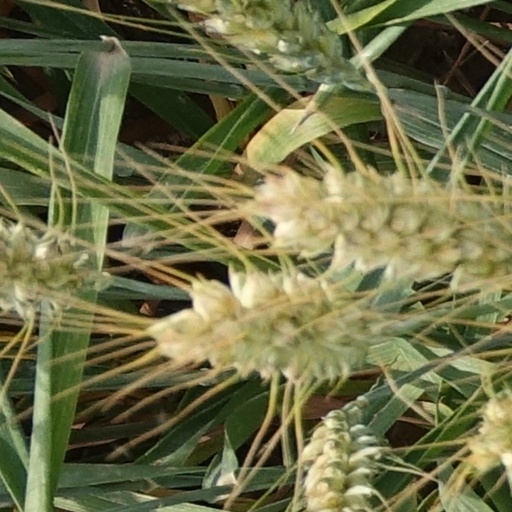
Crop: wheat